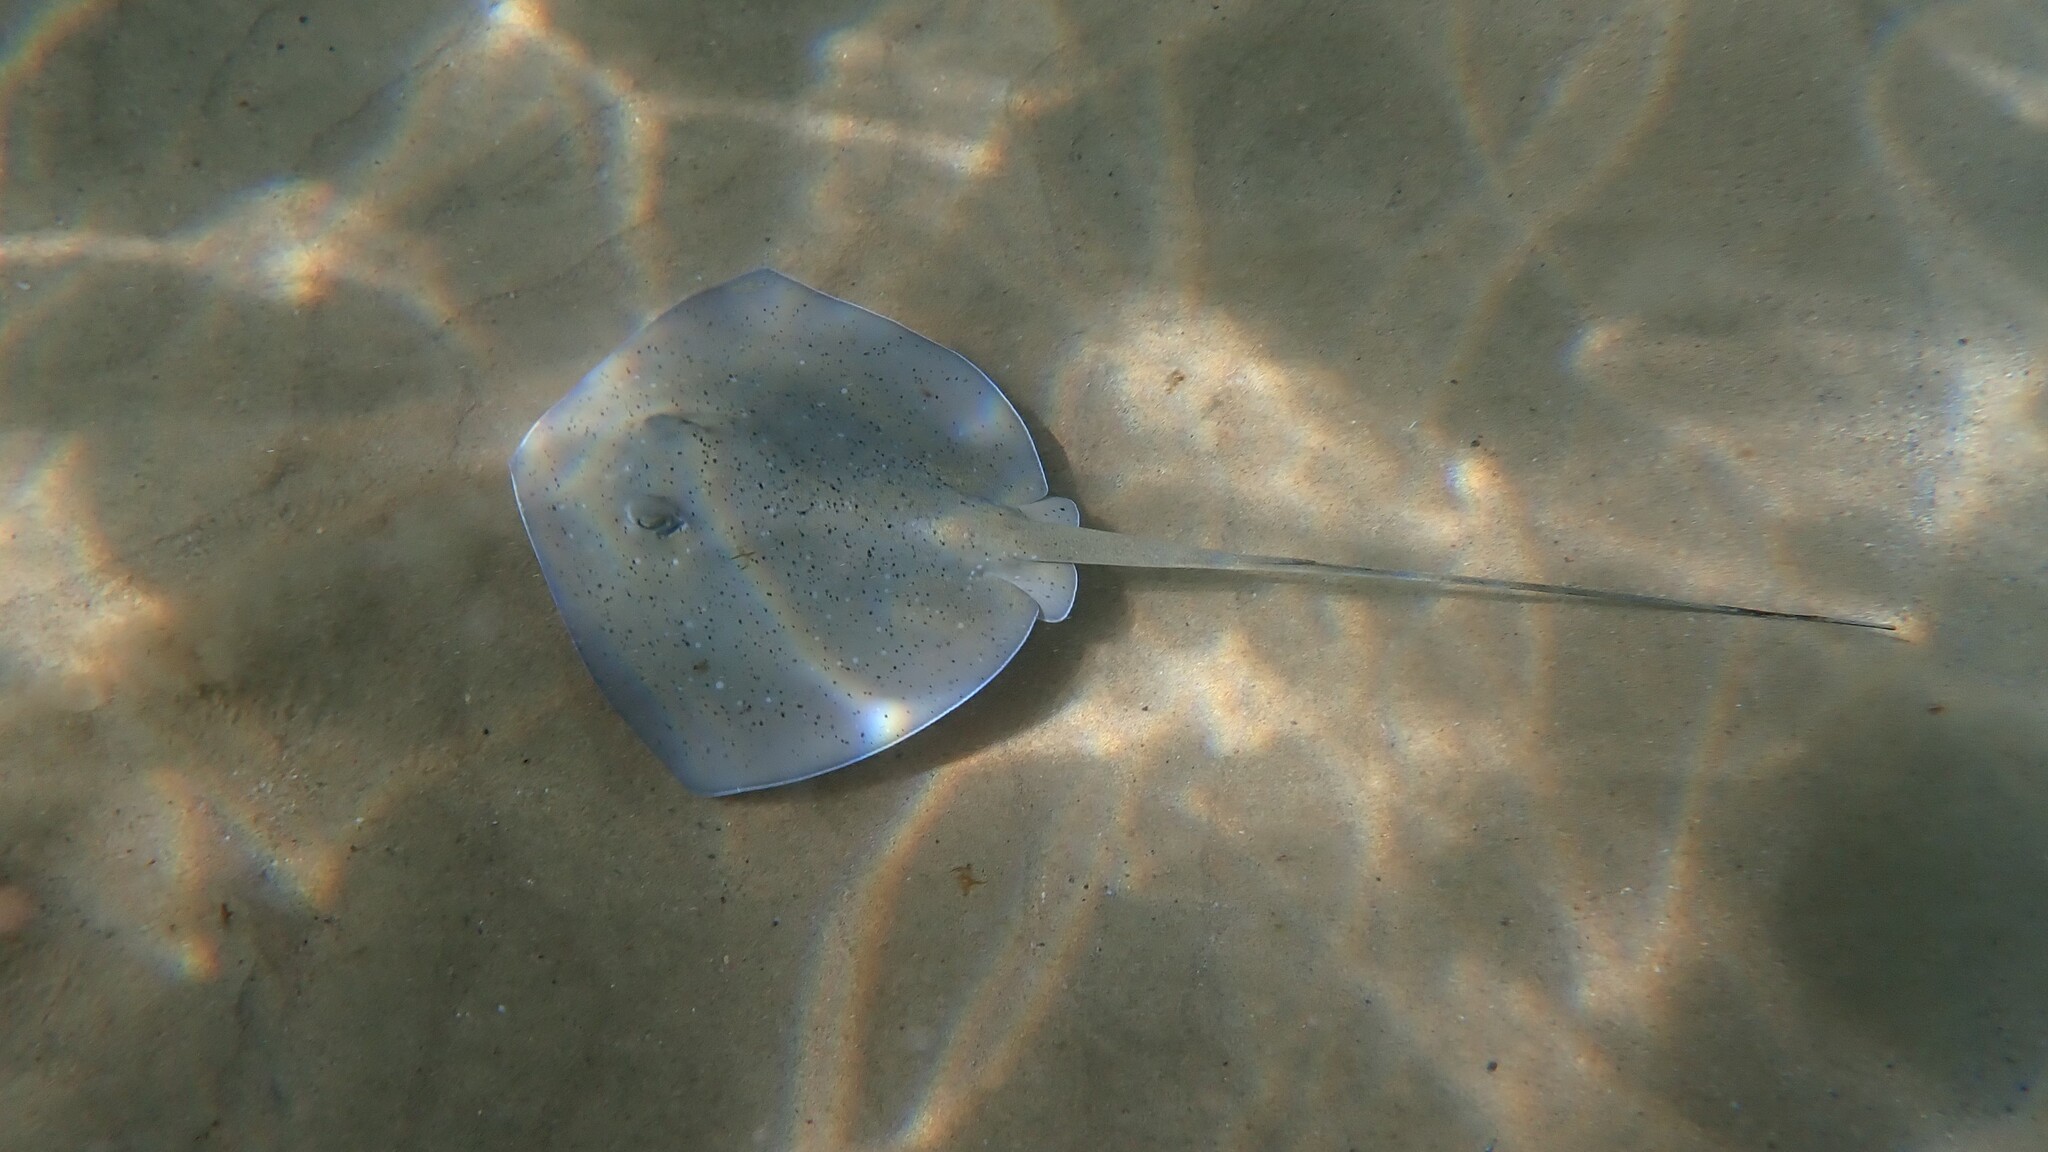
fish (species not among the labelled classes)